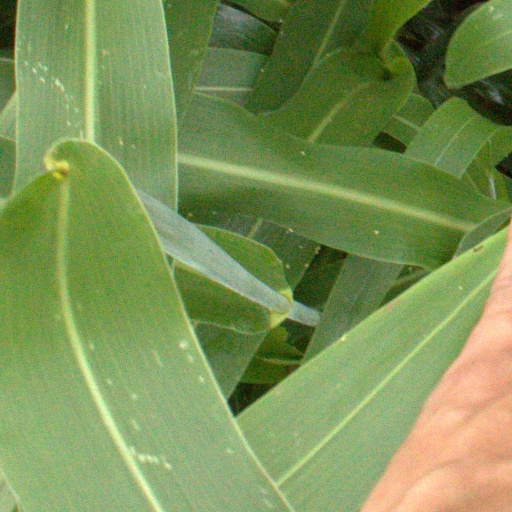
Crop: sorghum